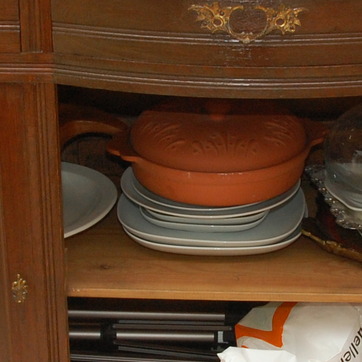
Material: plastic